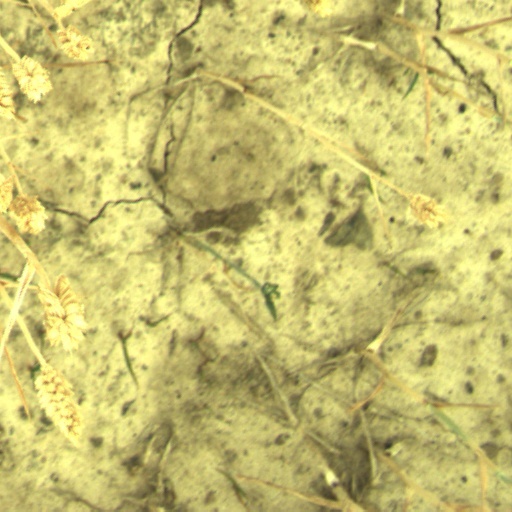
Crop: wheat